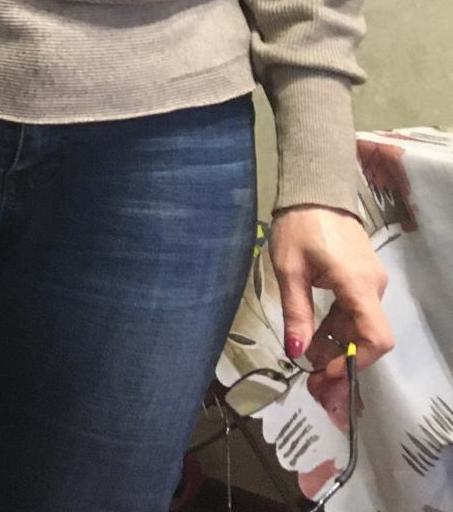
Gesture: no_gesture